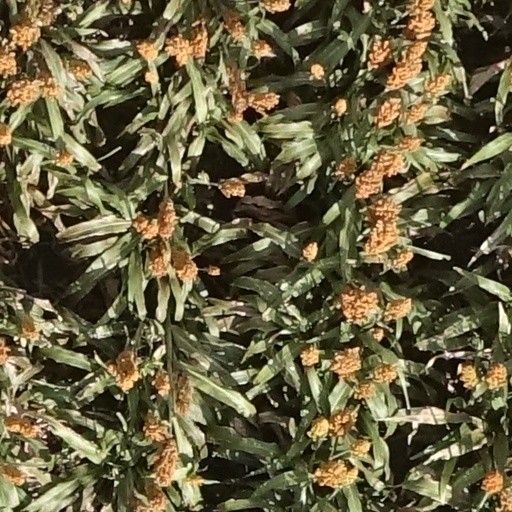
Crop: sorghum